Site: brandenburg
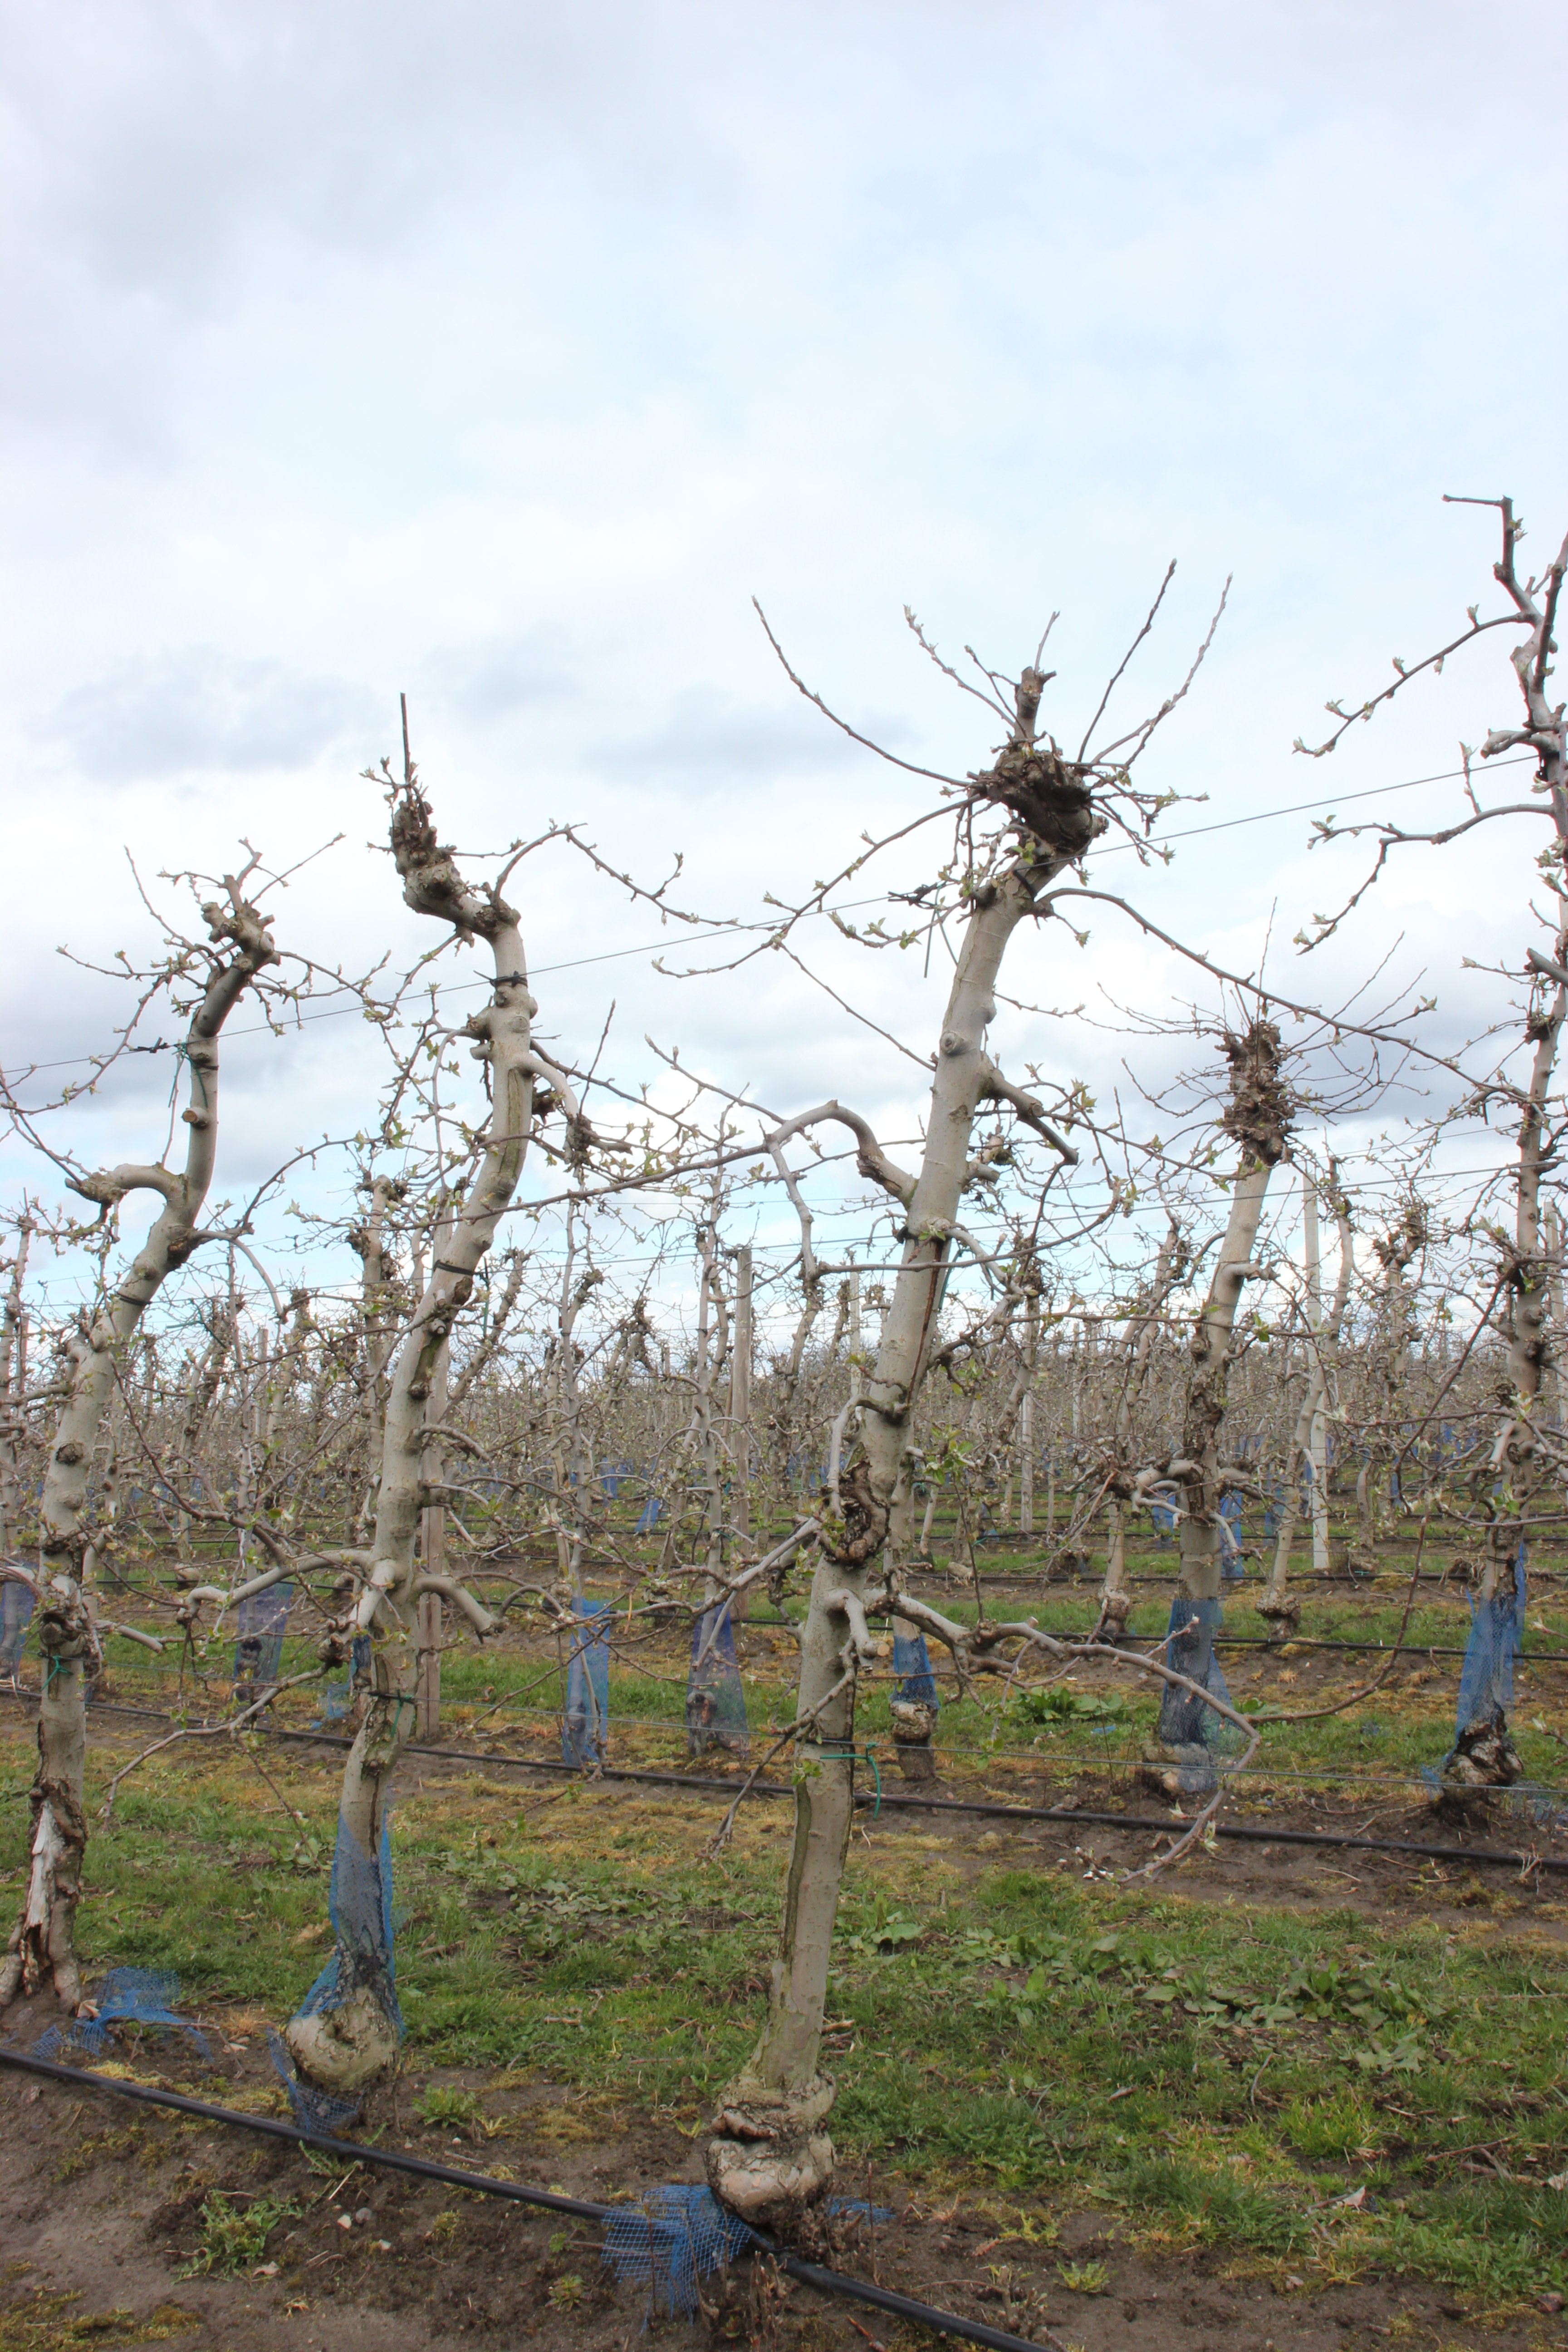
Growth stage (BBCH 55): Inflorescence emergence